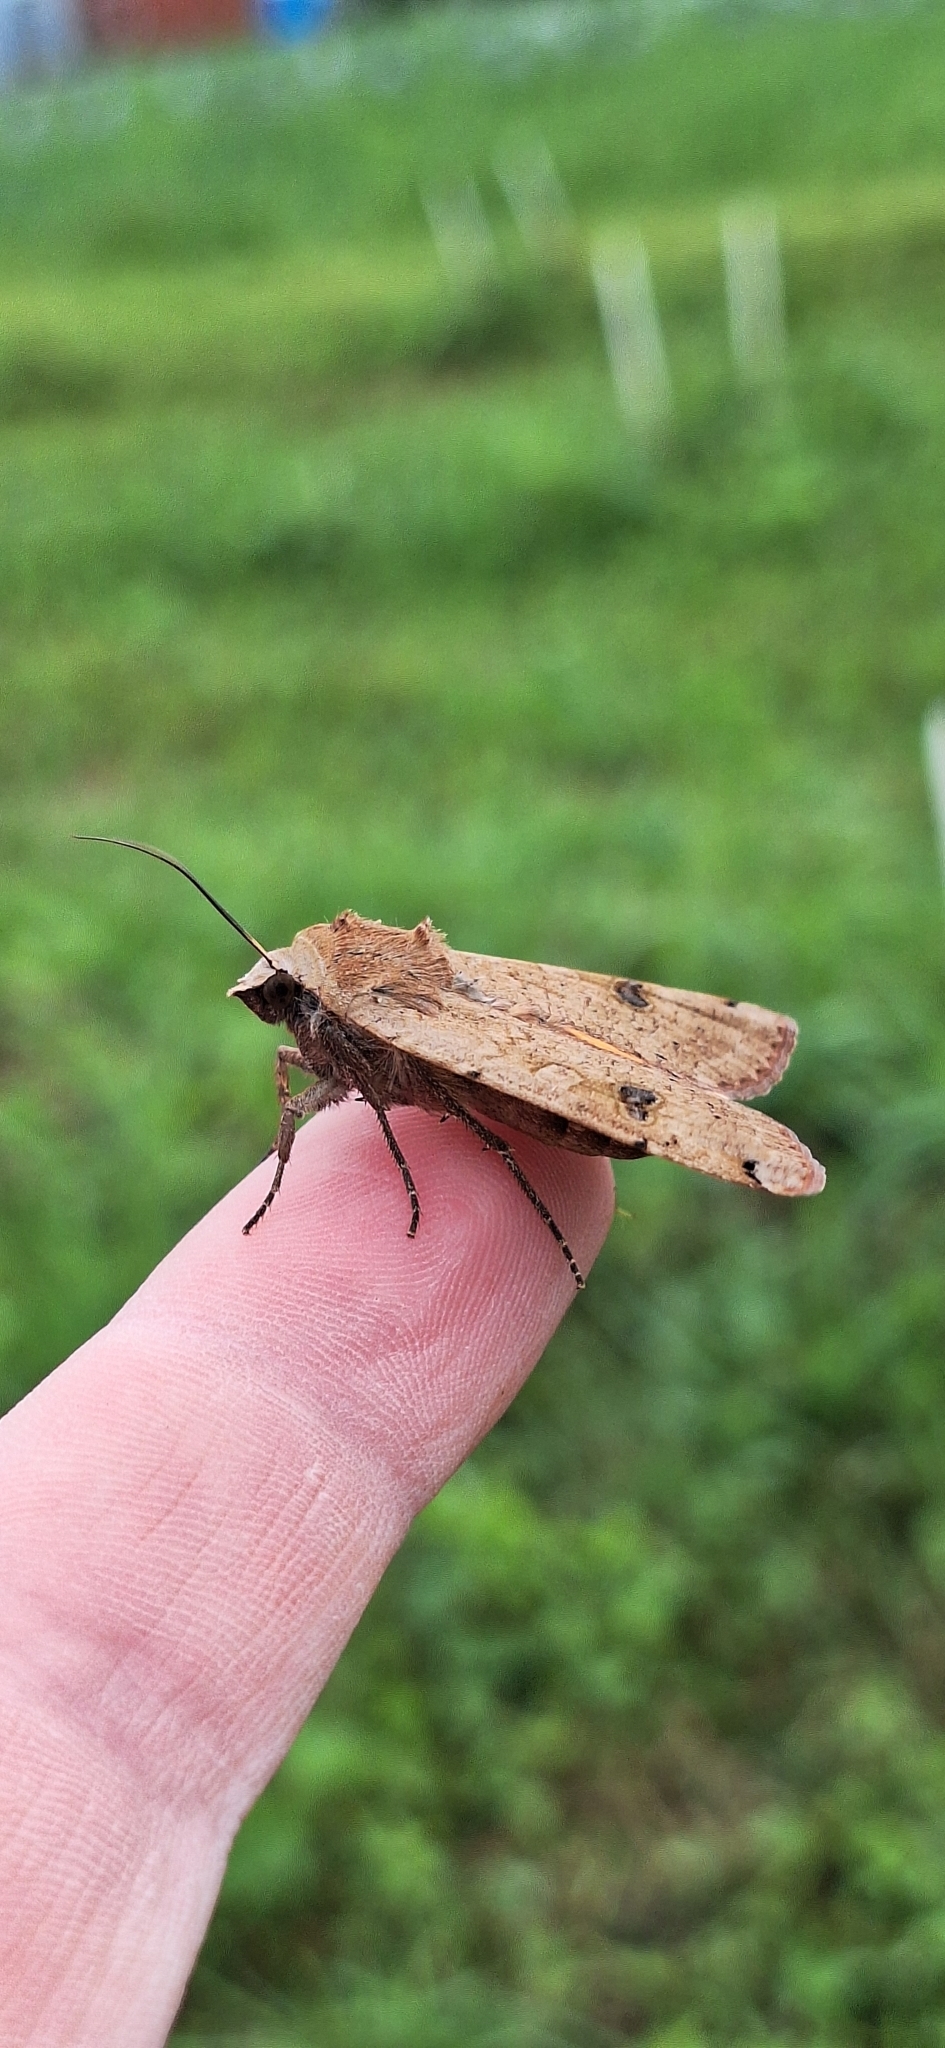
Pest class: cutworms